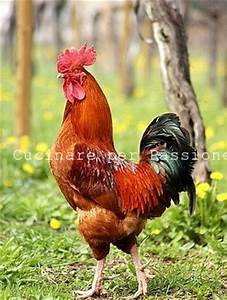
Label: gallina